William Huston Dodd

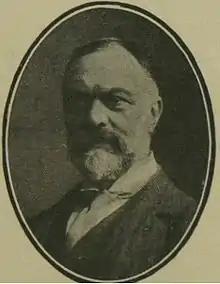
William Huston Dodd

William Huston Dodd (1844-17 March 1930) was an Irish politician, barrister and judge. He held the Crown office of Irish Serjeant-at-law, sat in the House of Commons of the United Kingdom as member for North Tyrone, and served as a judge of the High Court of Justice in Ireland from 1907 to 1924. There is a sympathetic account of his personality in the celebrated legal memoir "The Old Munster Circuit" by Maurice Healy.